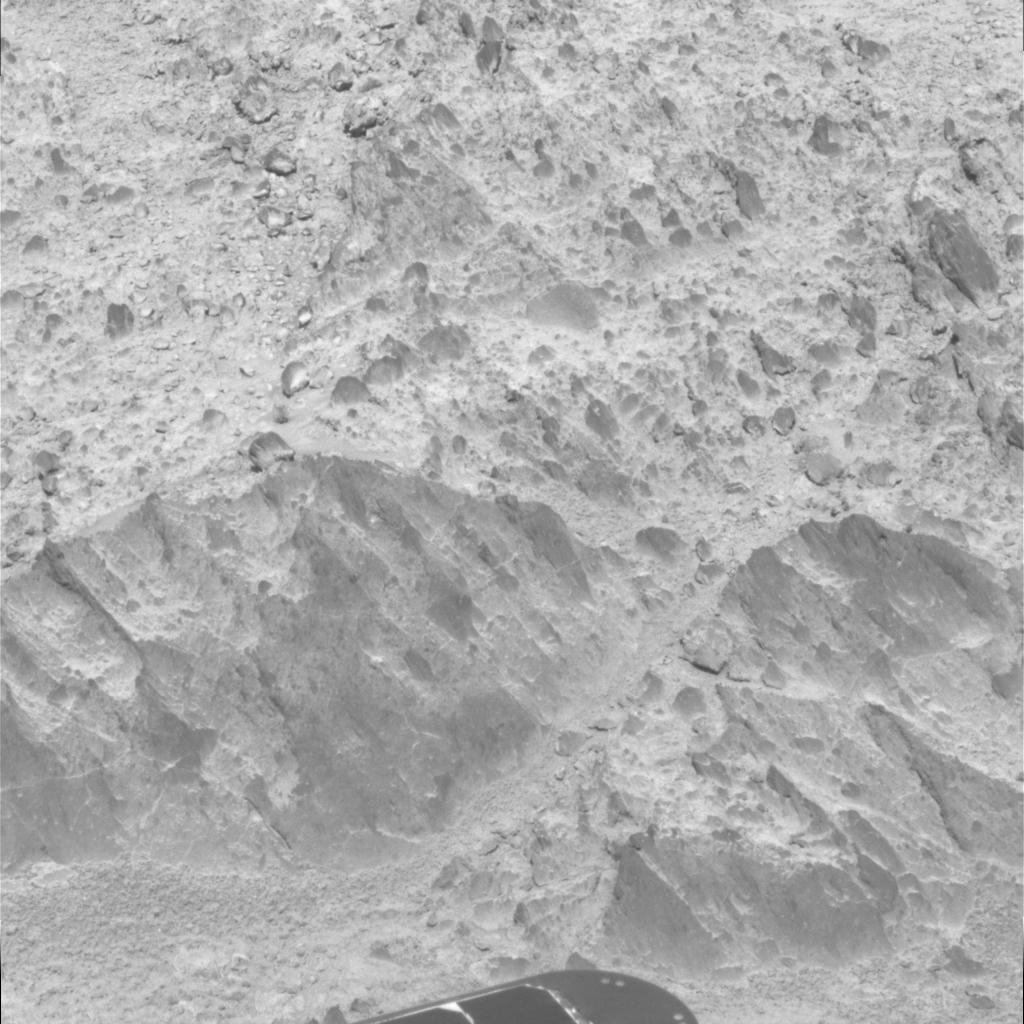
Surface features visible: Rover Deck, Rock Outcrops, Clasts, Rock (Linear Features), Soil, Nearby Surface, Rover Parts